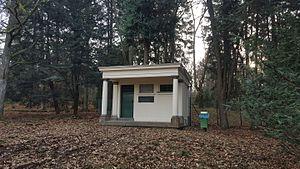
Source de la Reine, Spa, Belgique
La source de la Reine est une source de la commune et ville de Spa située dans les Ardennes belges. Elle doit son nom à Marie-Henriette de Habsbourg-Lorraine, deuxième reine des belges.